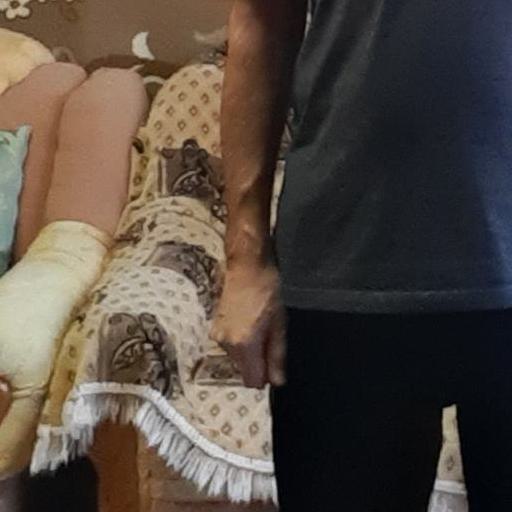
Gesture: no_gesture